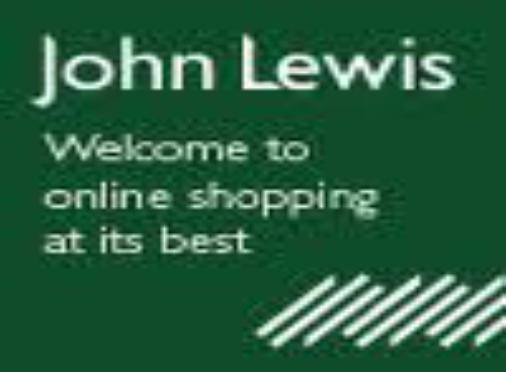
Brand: John Lewis
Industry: Others